Question: Please indicate a possible affordance area of the cup that can be used for containing
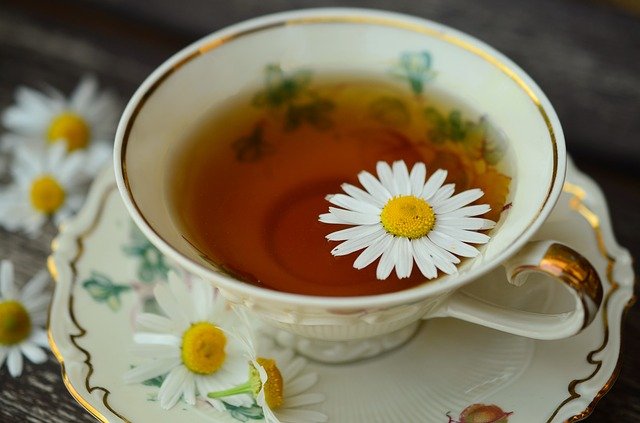
Answer: [107.5, 2.5, 570.5, 320.5]